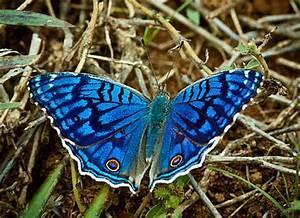
butterfly